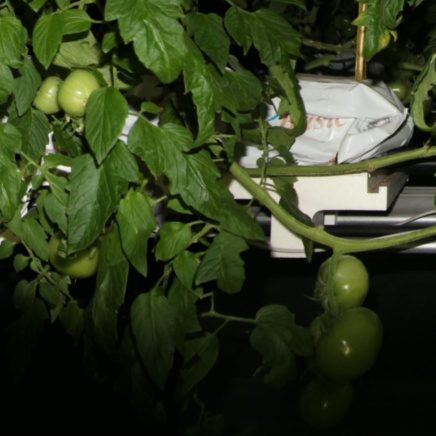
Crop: tomato